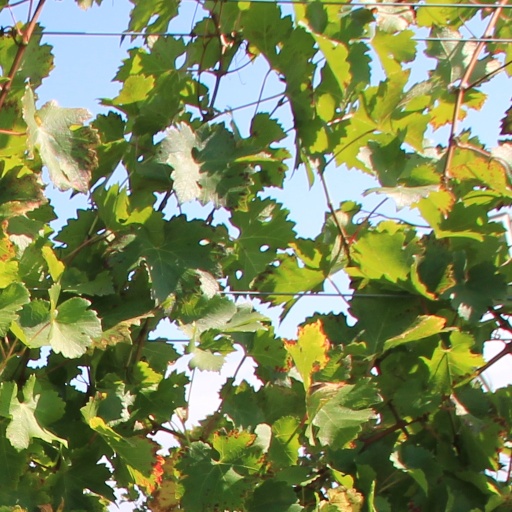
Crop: grape